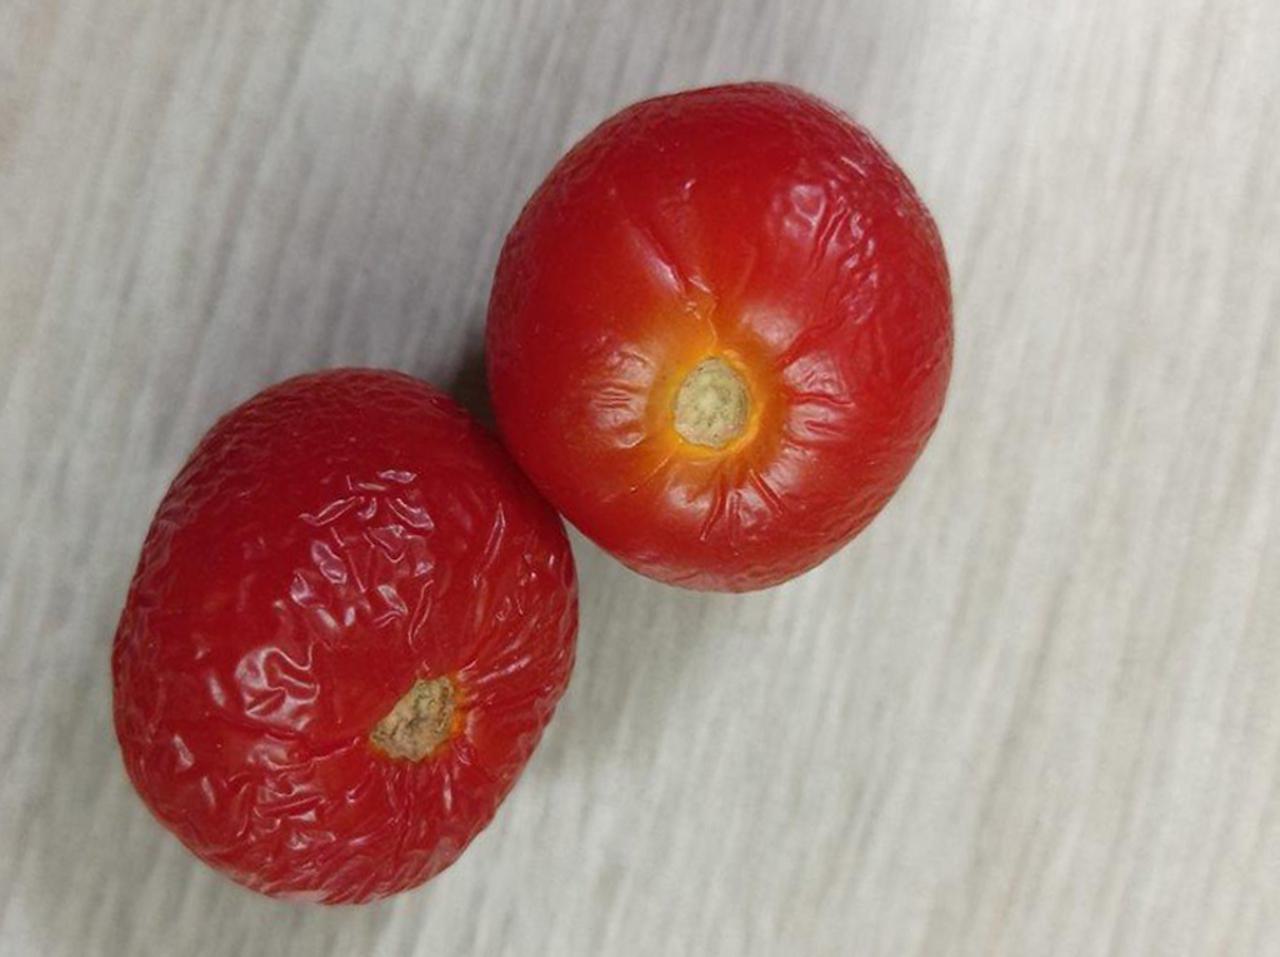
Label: Rotten